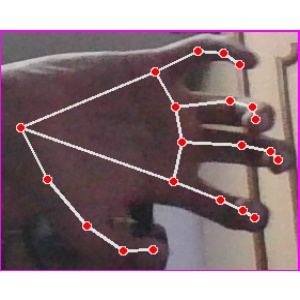
अक्षर: त